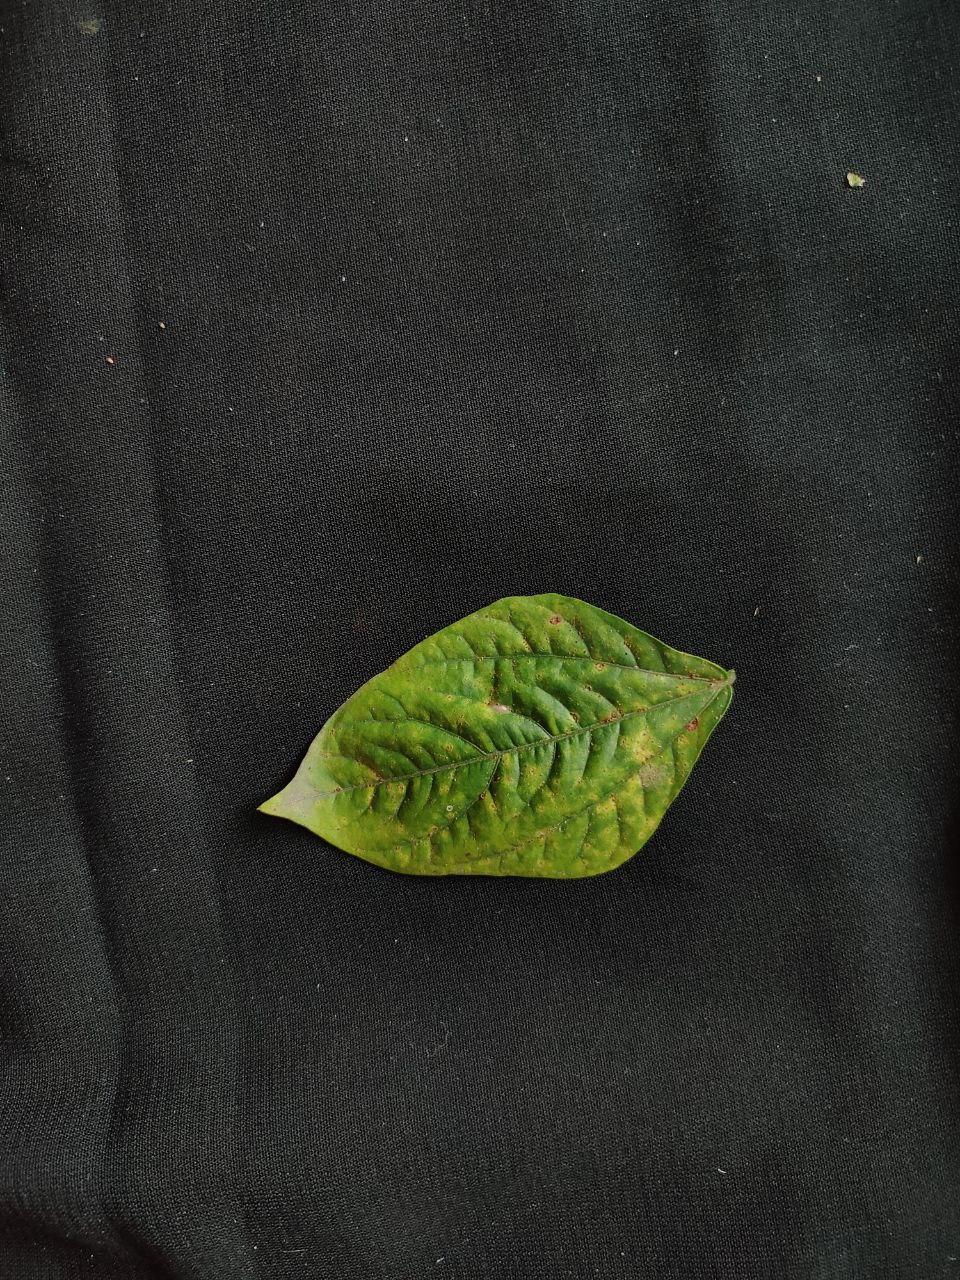
Crop: cowpea
Leaf condition: Septoria leaf spot